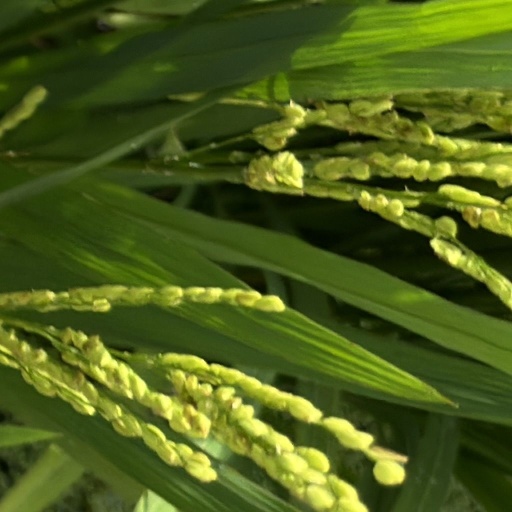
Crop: rice